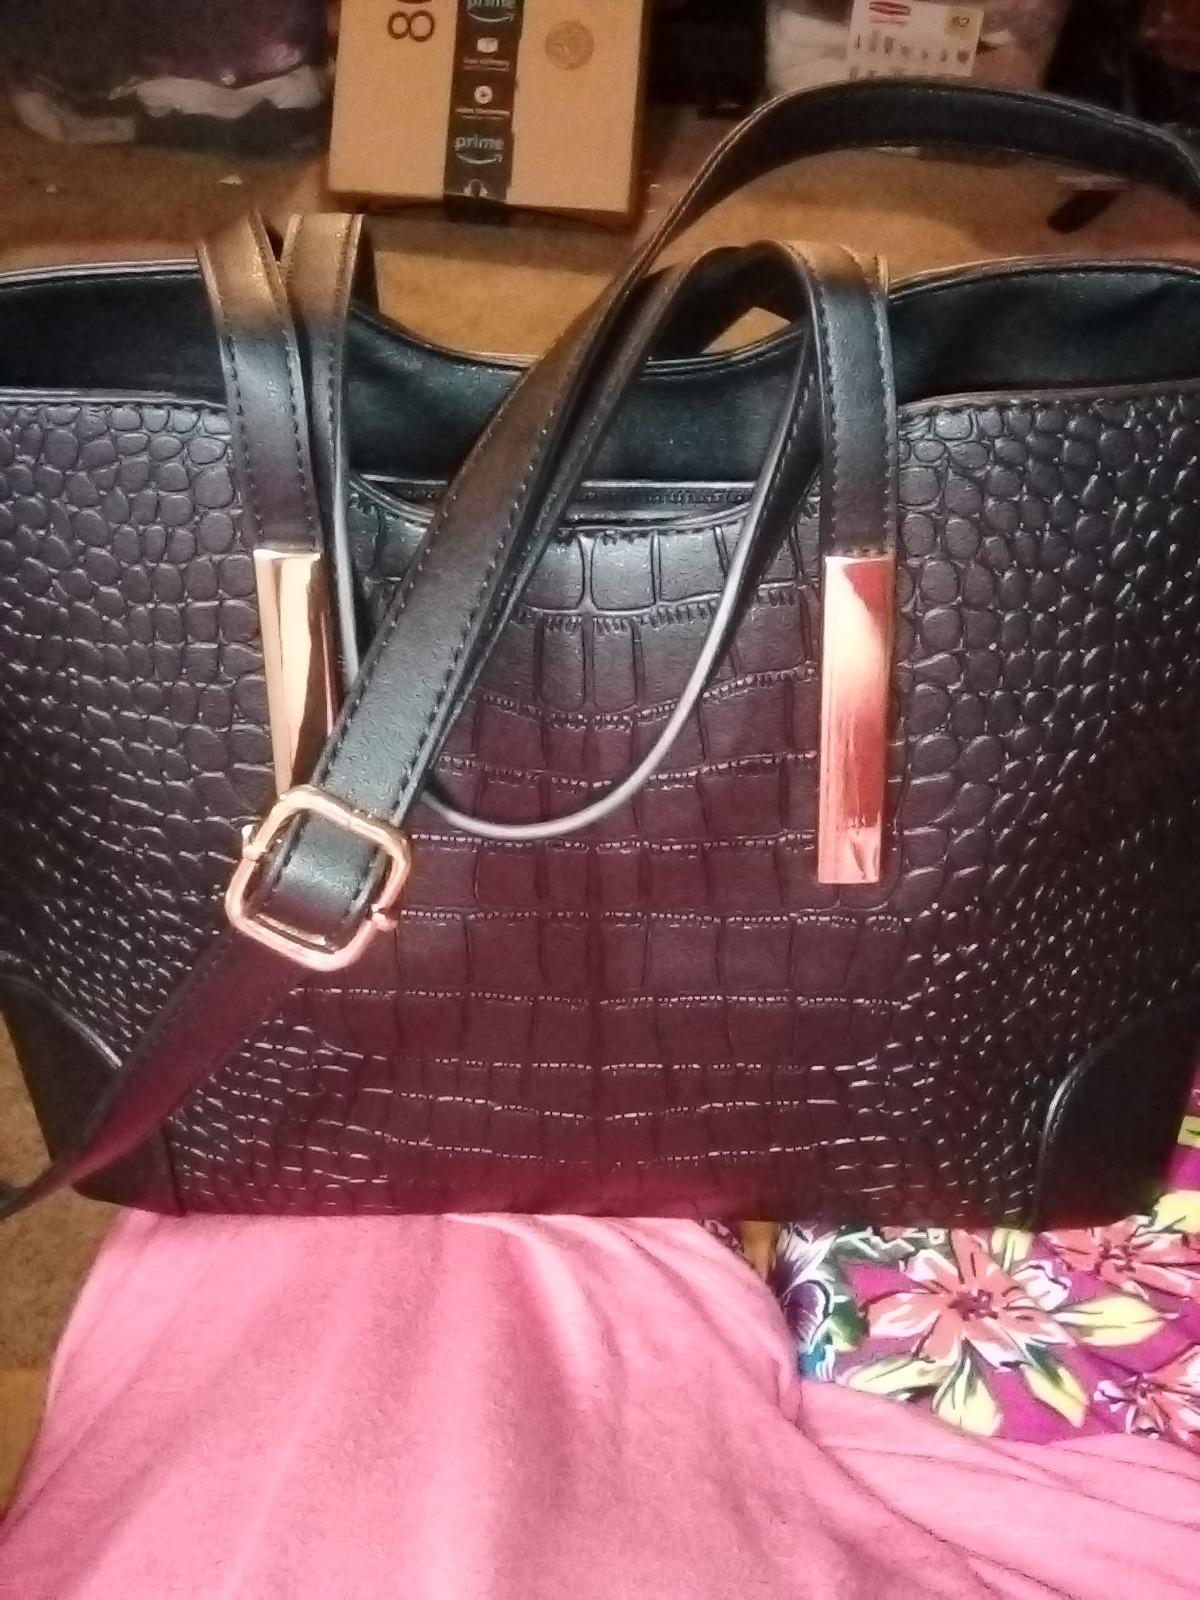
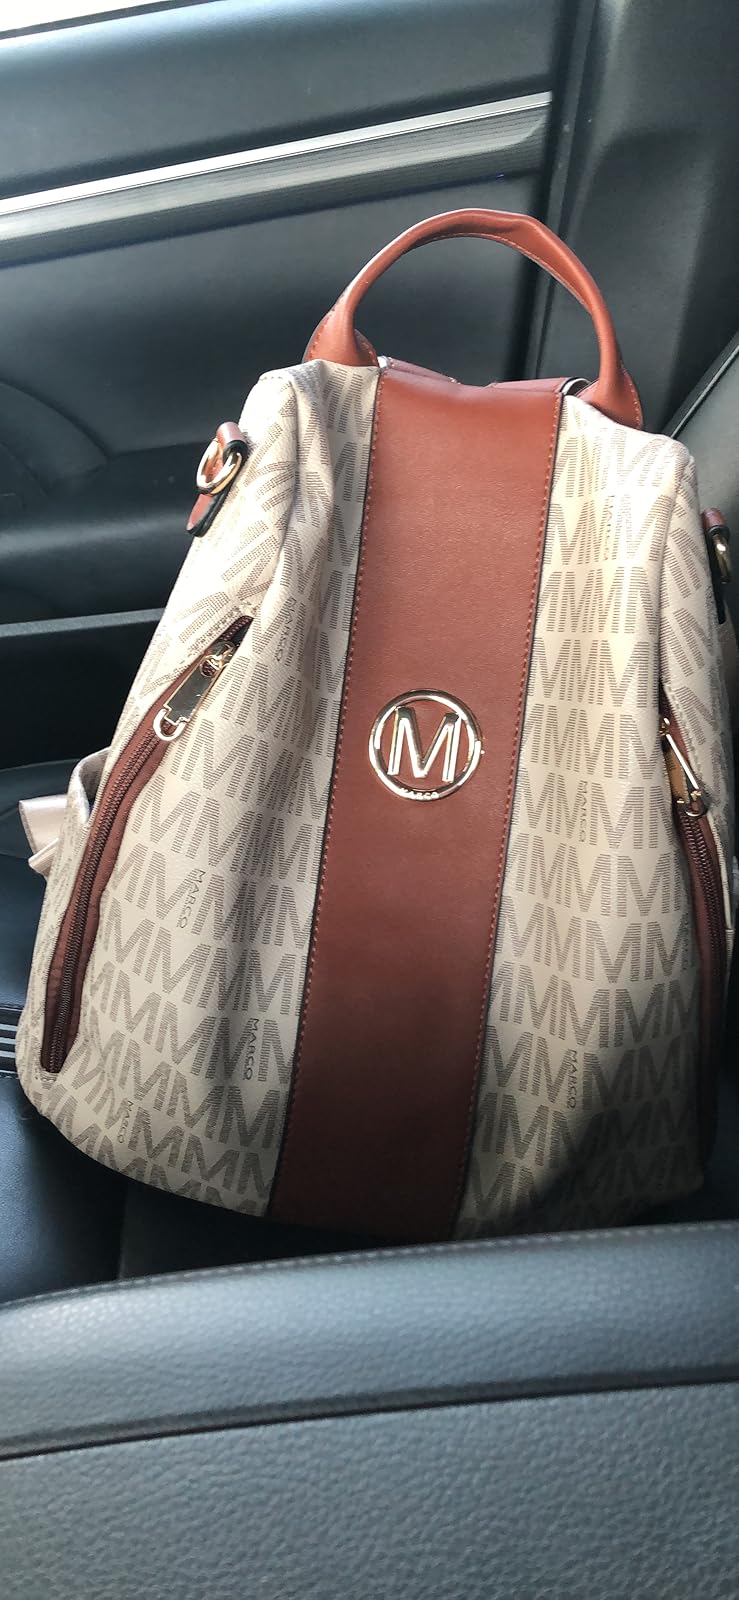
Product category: accessories_handbag
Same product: no